Petra Ševčíková

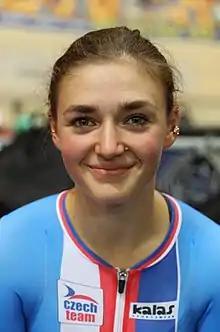
Ševčíková in 2019

Petra Ševčíková (born 1 September 2000) is a Czech racing cyclist. In November 2020, she competed in the women's team sprint event at the 2020 UEC European Track Championships in Plovdiv, Bulgaria.